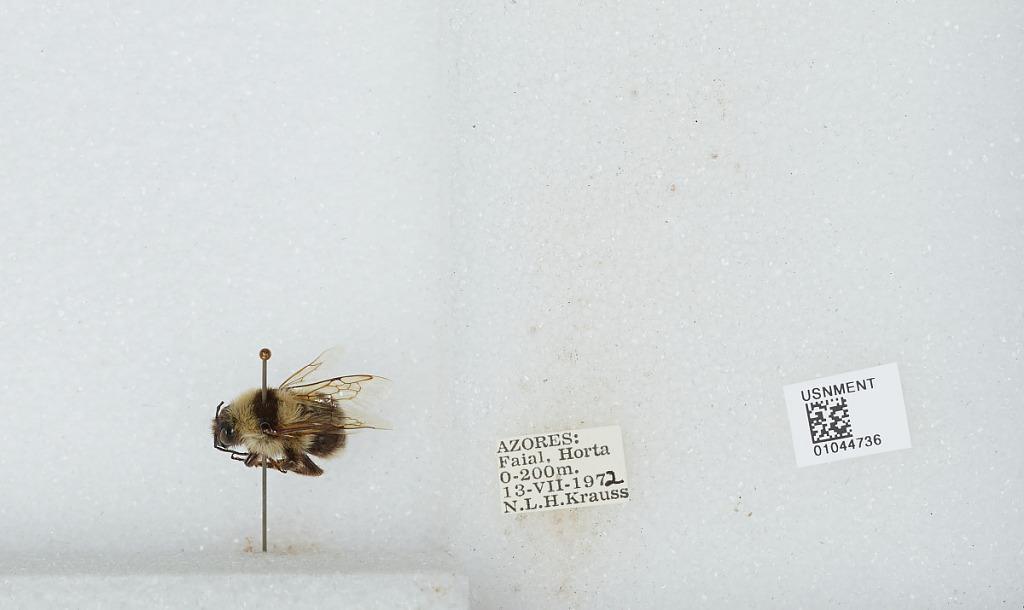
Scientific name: Bombus sp.
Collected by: N. Krauss
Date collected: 1972-7-13
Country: Portugal
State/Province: Azores
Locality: Horta, Faial
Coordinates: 38.5348, -28.6299